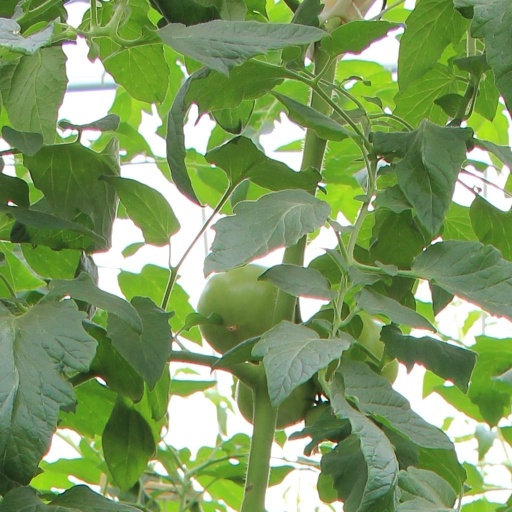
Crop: tomato